Yoon Sang-won

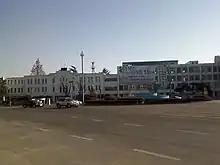
The former South Jeolla Province Provincial Office where Joon and others were killed on May 27, 1980.

Yoon Sang-won was born in Gwangsan District, Gwangju, and attended Chonnam National University in the 1970s. Opposed to the military dictatorship under Park Chung Hee, Yoon quit his job at a bank in 1978 to focus on democracy activism. Yoon worked on organizing labour groups and helped form the National Democratic Workers' League on May 1, 1980. On May 18 of that year, a citizen's uprising against military rule and Coup d'état led by Chun Doo-hwan broke out in Gwangju and Yoon quickly became the leading spokesperson of the organizing Democratic Struggle Committee. As martial law forces violently suppressed the uprising, the armed resistance intensified. Yoon and the remaining militia members took up residence in the main building of the which was turned into the "de facto" headquarters of the resistance. The protesters were able to fortify and hold the building until May 27 when it was stormed by martial law forces. Yoon was killed in the early morning making a last stand to defend the building. The Gwangju Democratization Movement ended that day, but it was seen as a precursor to the 1987 June Struggle that led to the country's first free and democratic elections later that year within the wider democratization movement known as minjung.